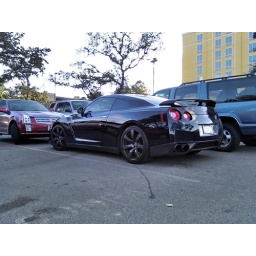
gasp! my dream car up close. you really have to see one of these in person